Jewish community of Worcester, England

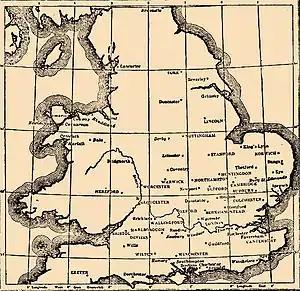
Jewish communities in Medieval England

Worcester, like most important boroughs, contained a Jewry as early as the 12th century.